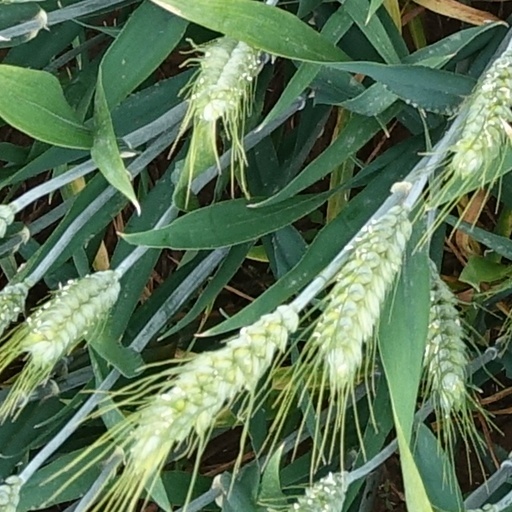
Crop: wheat